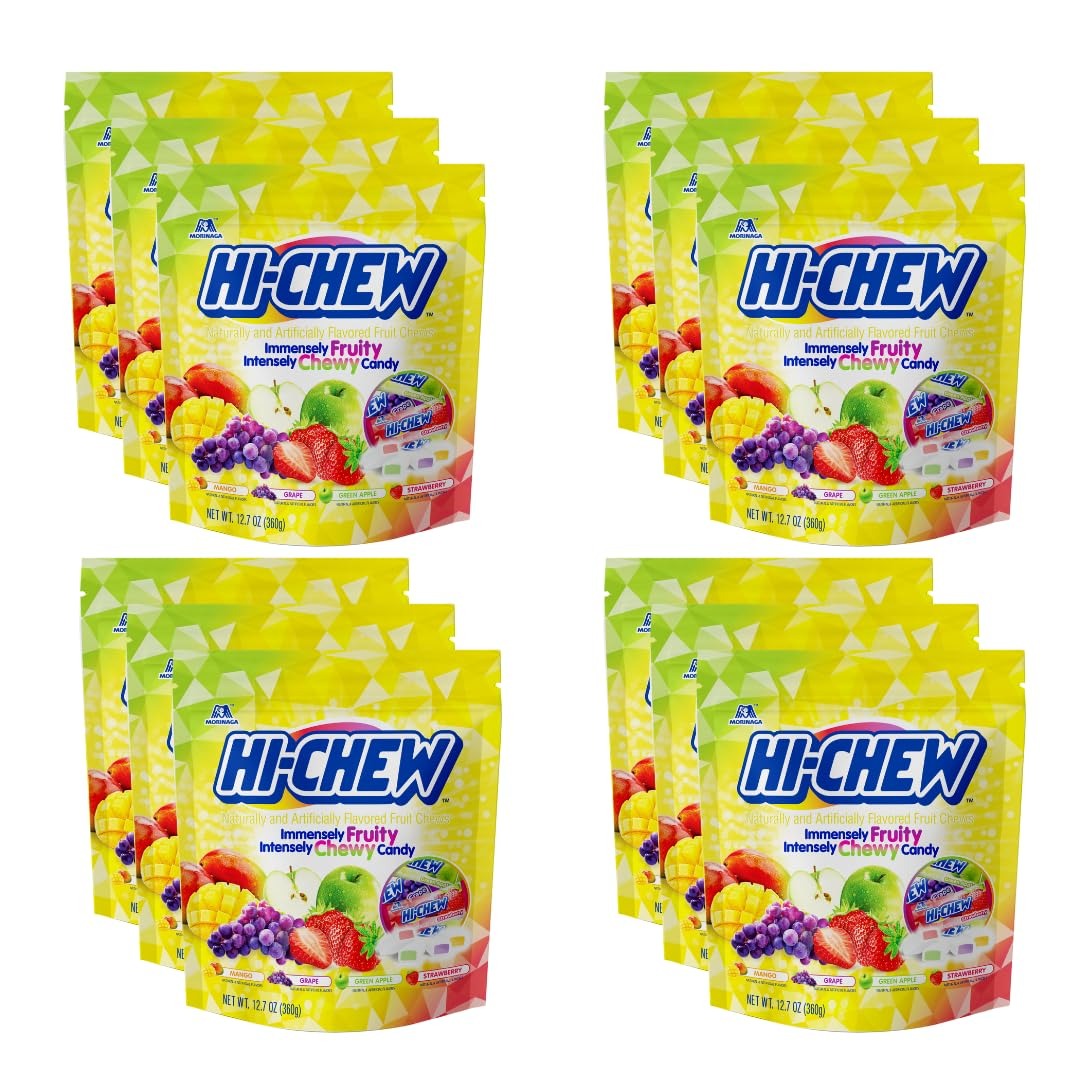
Item Name: HI-CHEW Original Mix, Bulk 9.5 Pound, 12 Stand Up Pouches, 12.7oz each | Mango Grape Green Apple Strawberry | Unique Fun Soft & Chewy Taffy Candy | Immensely Juicy Fruit Flavors | Individually Wrapped for Sharing
Bullet Point 1: Delicious fruit flavor: HI-CHEW offers a delicious taste experience by combining the refreshing essence of green apple, strawberry, mango and grape, resulting in a harmonious and delicious mix that explodes with delicious fruity goodness.
Bullet Point 2: Chewable perfection: HI-CHEW's delicious smooth, chewy consistency elevates your snack journey, providing an opportunity to savor fruity flavors and enjoy rewarding chewing with every bite.
Bullet Point 3: Enjoy Halloween: Spice up your Halloween parties, events and holiday celebrations with the HI-CHEW candy range. Colorful and delicious, HI-CHEW Taffy Candy is the ideal snack to get into the Halloween spirit.
Bullet Point 4: Share the joy: With every HI-CHEW package, you're guaranteed an abundance of delicious snacks. Whether for parties, meetings or simply a personal indulgence, ideal for sharing in any situation.
Bullet Point 5: Ideal for all ages: HI-CHEW Chewy Candy Mix is the perfect sweet and fun snack for all age groups, offering flavors that to everyone, from children to adults.
Value: 152.4
Unit: Ounce

Price: 6.28